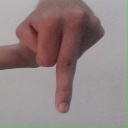
अक्षर: प